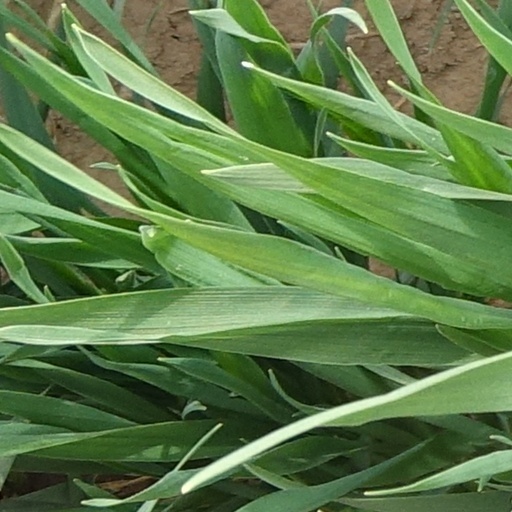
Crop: wheat